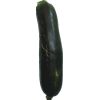
Label: dark_zucchini